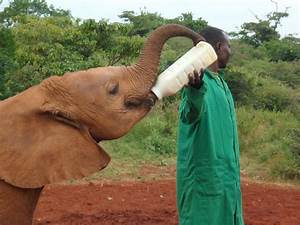
Label: elefante